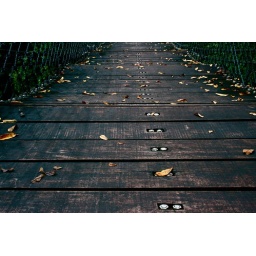
A very pretty suspension bridge over a National Park river in Brunei.